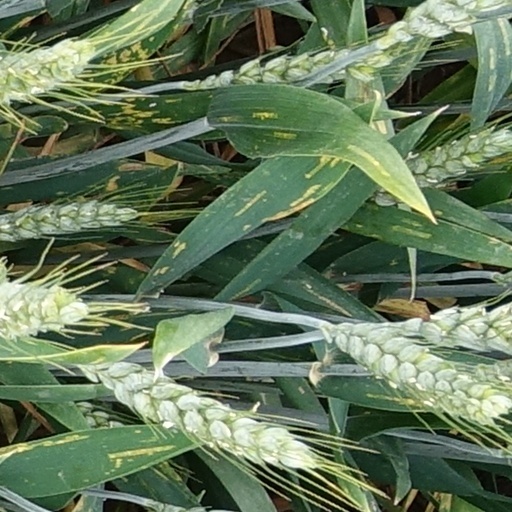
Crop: wheat